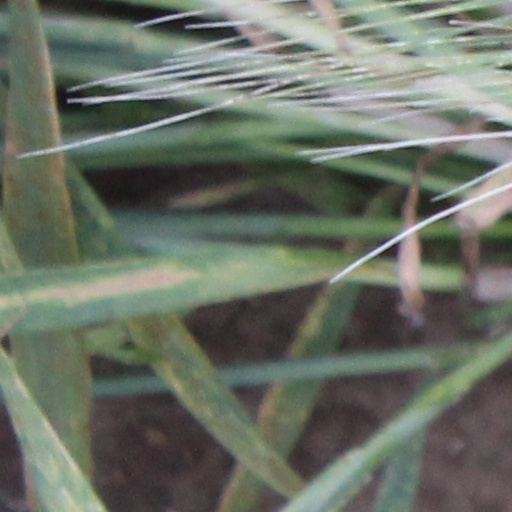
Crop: wheat